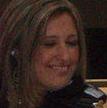
Age: 22